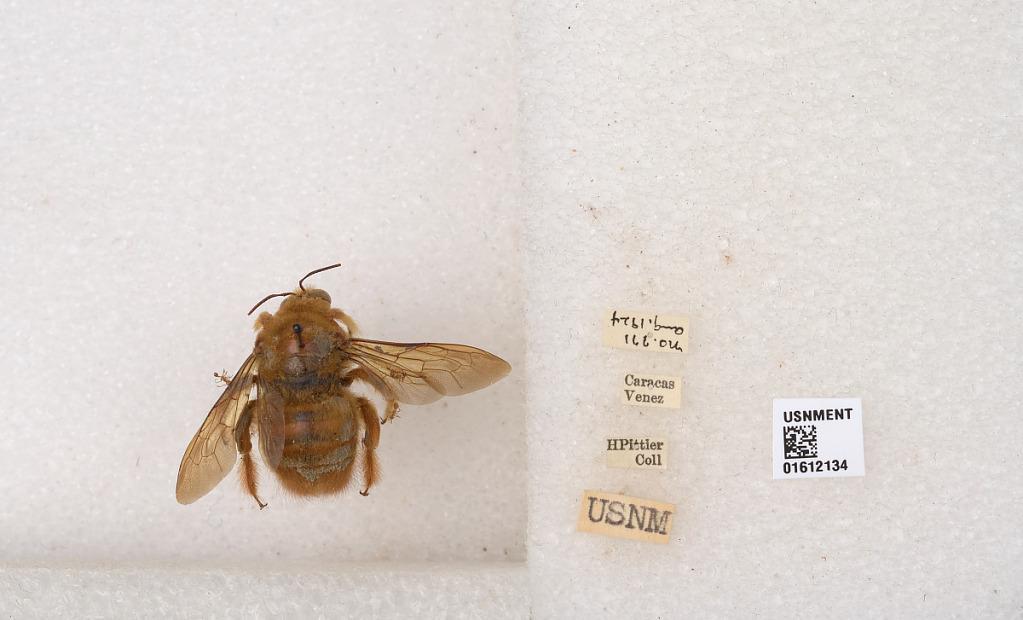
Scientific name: Xylocopa (Neoxylocopa) sp.
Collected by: H. Pittier
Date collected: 1924-8-1
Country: Venezuela
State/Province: Federal
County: Libertador
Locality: Caracas